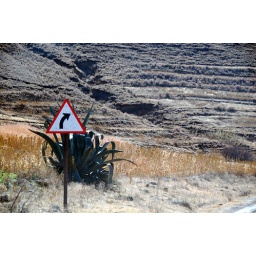
An aloe plant accents a turn in the road in the mountains of Lesotho